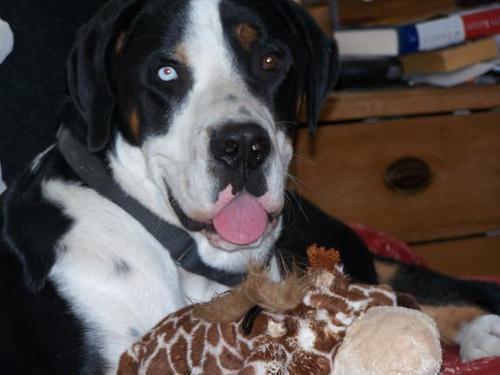
Greater_Swiss_Mountain_dog